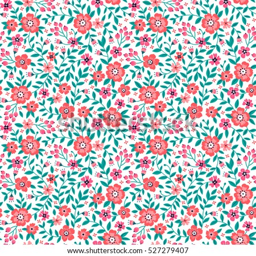
pattern in the small flower .